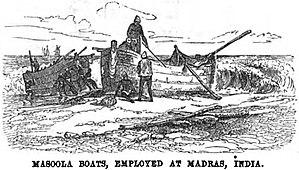
Un Masula est un type de bateau cousu traditionnel, à rames sans voile, utilisé sur la côte de Madras, en Inde pour la pêche et le transbordement de marchandise.
Ce glossaire maritime liste les principaux termes techniques utilisés par le monde maritime et les marins.